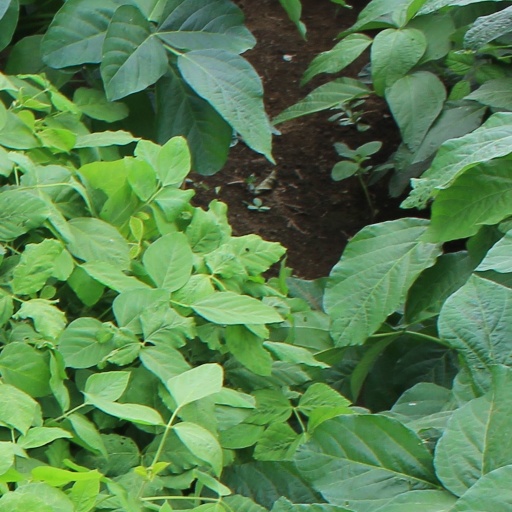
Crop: soybean